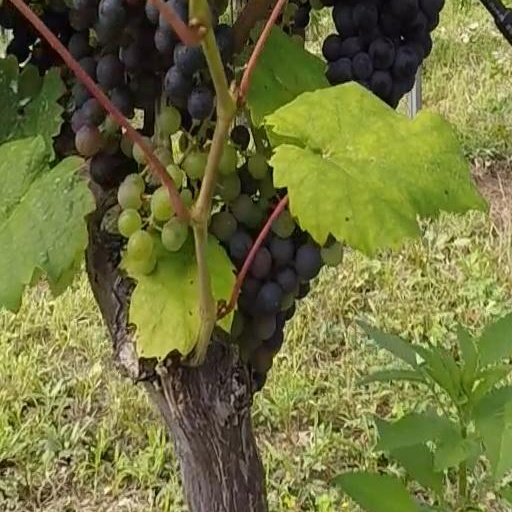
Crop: grape